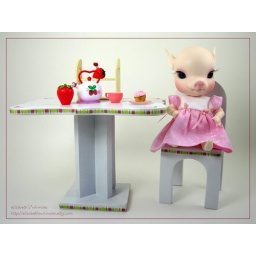
Alice Cherry Blossom in pink dress